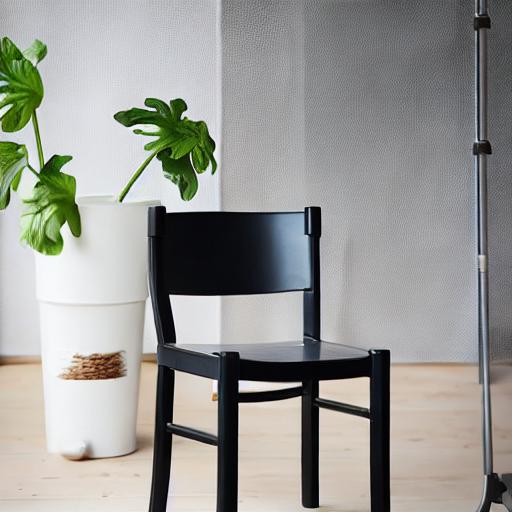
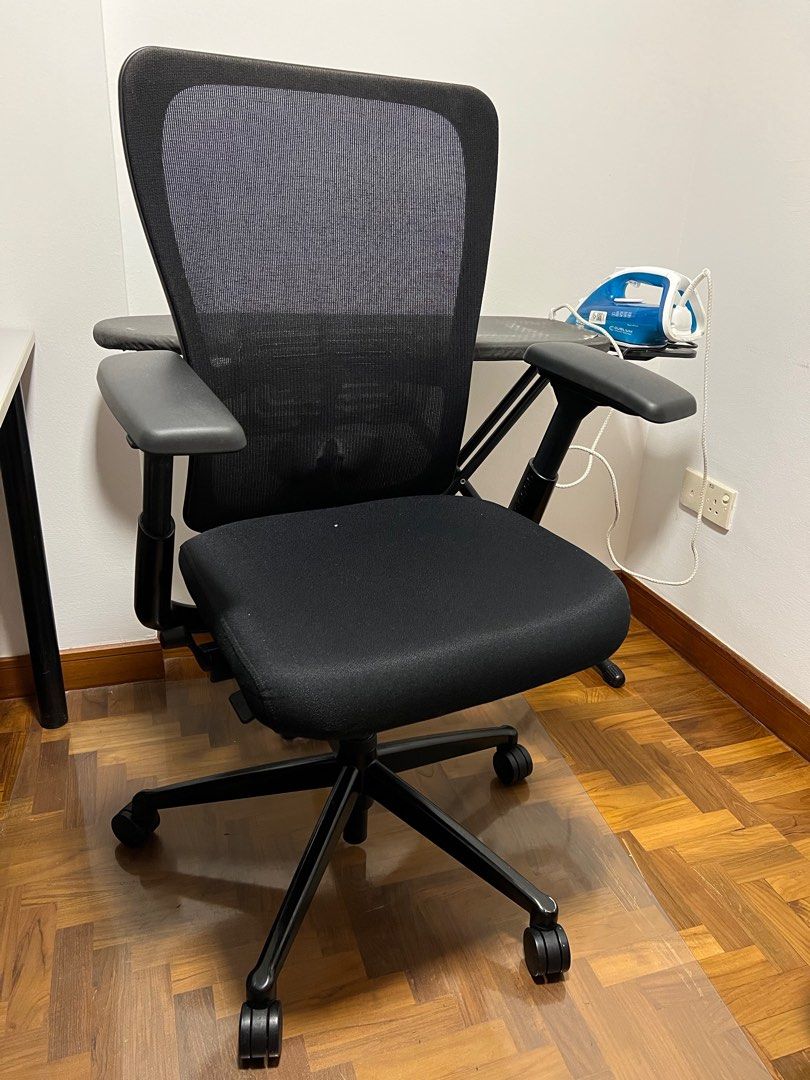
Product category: items_chair
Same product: no